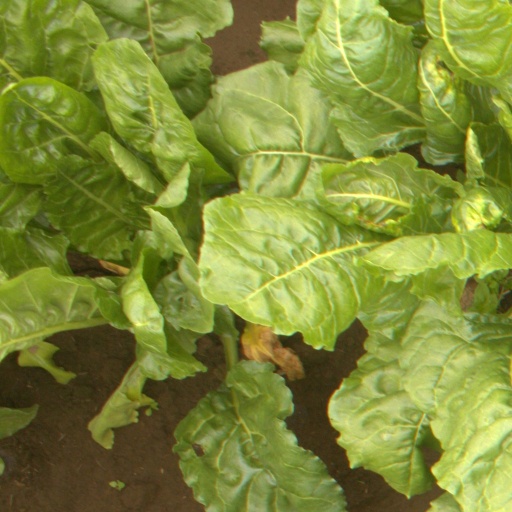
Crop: sugar beet